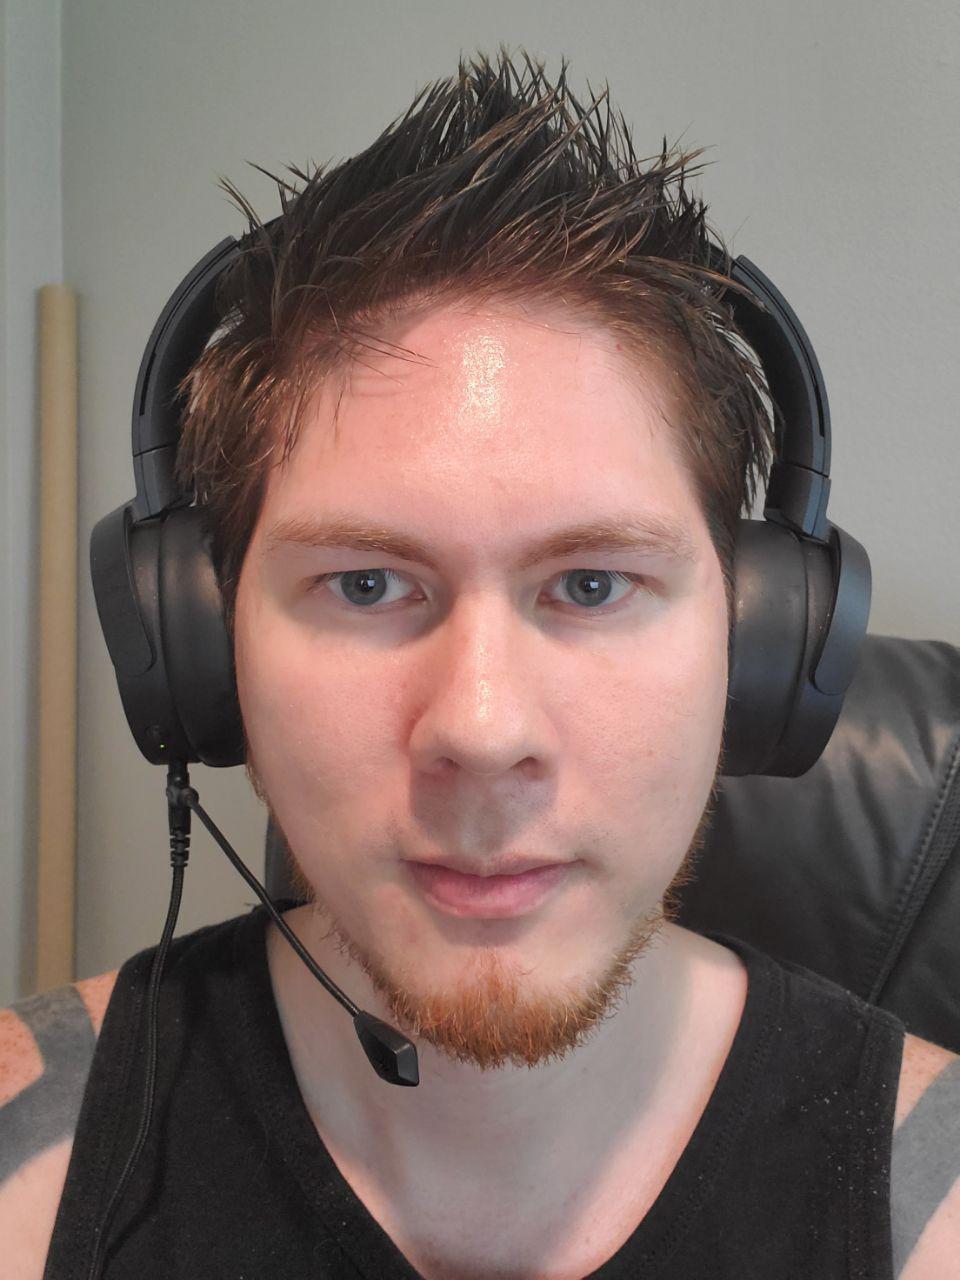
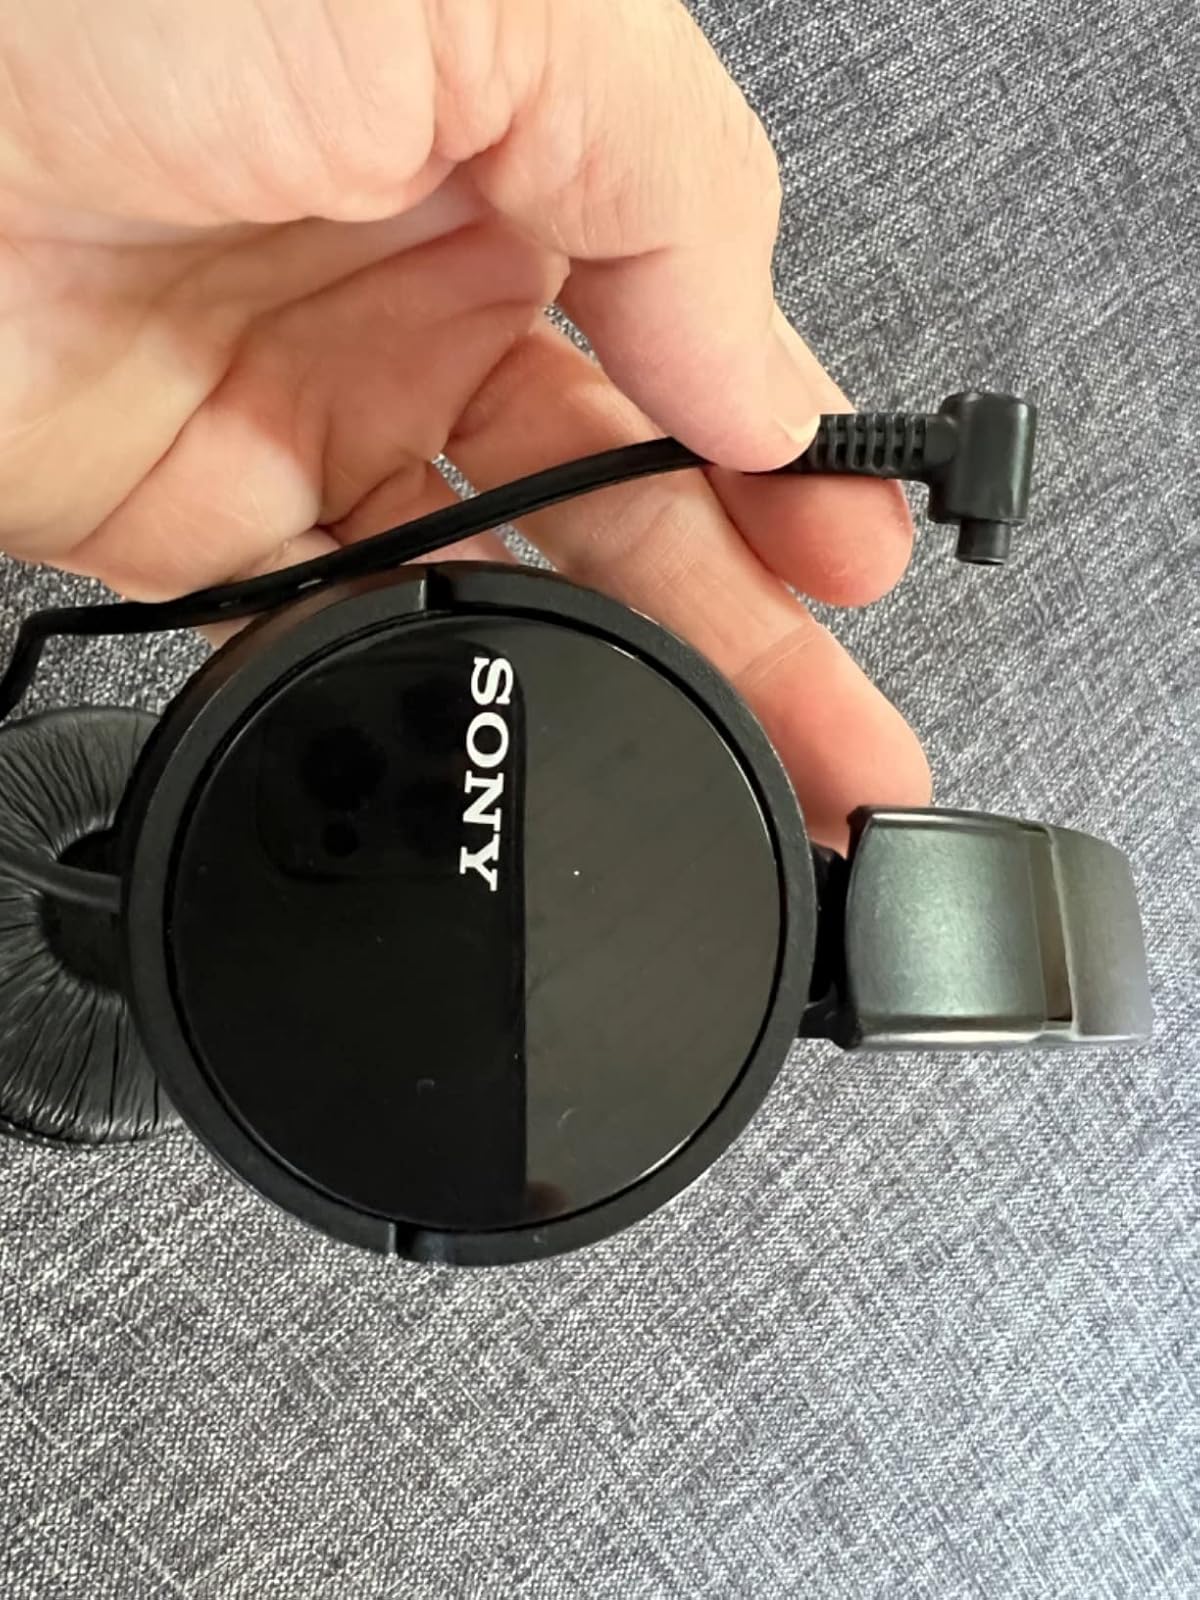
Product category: headphones
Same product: no